Histiocytosis

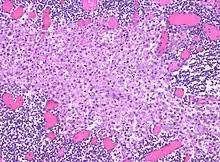
"Sinus histiocytosis", a common feature in lymph node biopsies, is characterized by dilated sinuses containing variable numbers of histiocytes.

Histiocytosis is a rare disease, thus its diagnosis may be challenging. A variety of tests may be used, including: